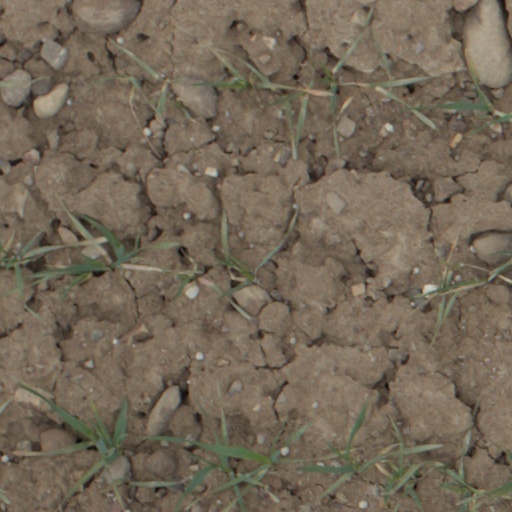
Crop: wheat